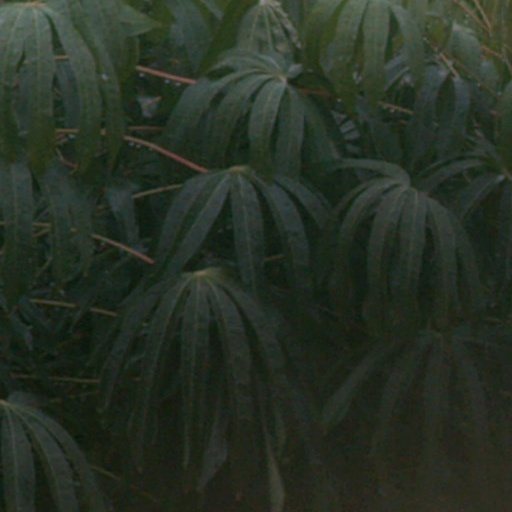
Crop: cassava